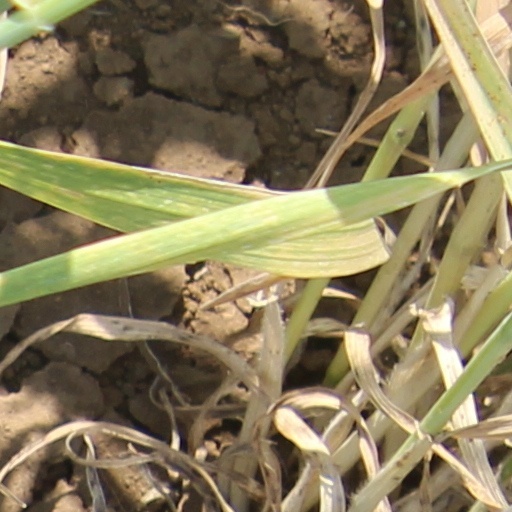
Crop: wheat